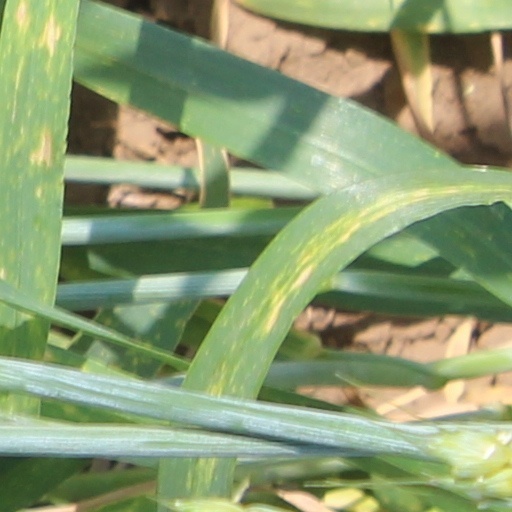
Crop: wheat